Robert Tucker (burgess 1753)

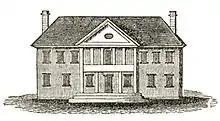
Second Capitol at Williamsburg (viewed from Duke of Gloucester Street), where the House of Burgesses met.

Norfolk was established in 1736 and Tucker was the first alderman of Norfolk, beginning September 25, 1736. He was alderman for life and gave him great power in the business and political arena. He served as mayor in 1738, 1749, and 1759. His brother John also served as mayor. Tucker was a member of the House of Burgesses from Norfolk from 1753 to 1755, when he resigned to become a sheriff. Called Colonel Robert Tucker, he was made county lieutenant on March 20, 1760. In 1766, he and his son signed the Sons of Liberty resolution, in opposition to the Stamp Act 1765.